John Bruce Wallace

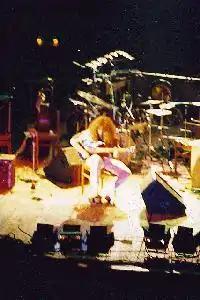
John Bruce Wallace in concert

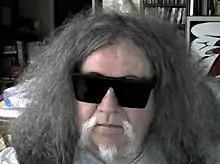
Personal Photo Shot

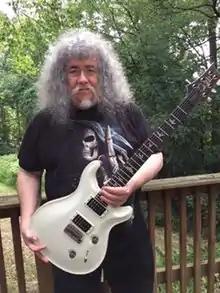
John Bruce Wallace Promo

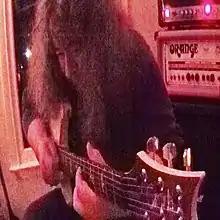
Improformence John Bruce Wallace

John Bruce Wallace is an American composer and avant-garde, free jazz, fusion, experimental, improvisational progressive metal guitarist.